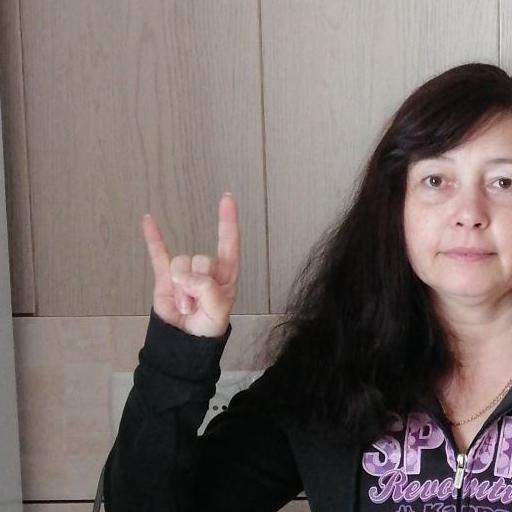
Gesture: rock